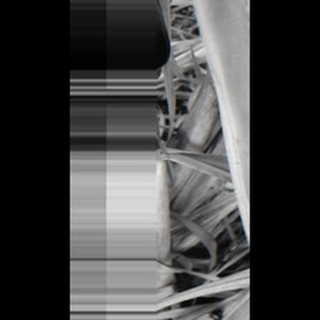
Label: sugarcane_yellow_leaf_disease